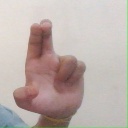
अक्षर: आ